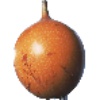
Label: Granadilla 1